Tim Tebow

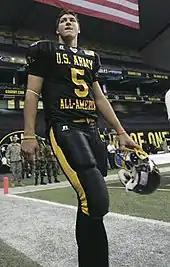
Tebow at the 2006 U.S. Army All-American Bowl

Tebow is the youngest of five children. He is of Belgian (Walloon) origin. His ancestor Andries Tebow sailed to America from Bruges in the 1680s. He and his siblings were all homeschooled by their parents, who instilled the family's Christian beliefs. Tebow is dyslexic and believes in his uniqueness as a gift from God. He began his high school football career as a tight end for Trinity Christian Academy in Jacksonville. Before the 2003 season, he moved to nearby St. Johns County, making him eligible to play for the struggling football program at Allen D. Nease High School where he could play quarterback. He never enrolled at either school, however: his parents chose to home-school him. Florida law allows homeschooled students to participate on the team of the local high school in the school district in which they live, and private schools such as Trinity Christian Academy are also allowed to let homeschooled students play on their teams.